Quercitron

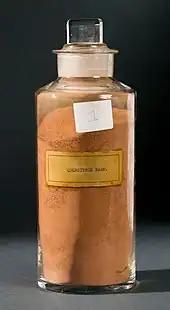
Powdered quercitron

Quercitron is a yellow natural dye obtained from the bark of the Eastern Black Oak ("Quercus velutina"), a forest tree indigenous in North America. It was formerly called Dutch pink, English pink, or Italian pink.